California gold rush

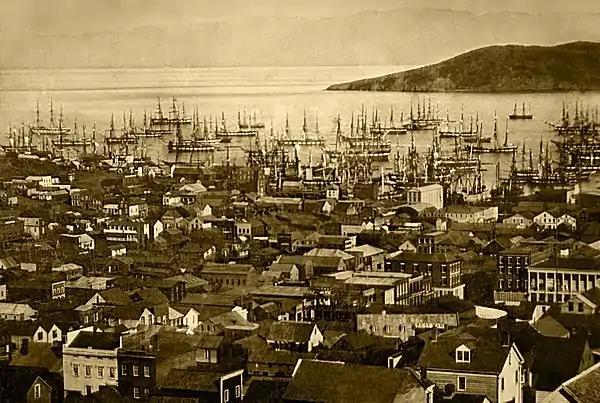
Merchant ships fill San Francisco Bay, 1850–51.

Supply ships arrived in San Francisco with goods to supply the needs of the growing population. When hundreds of ships were abandoned after their crews deserted to go into the goldfields, many ships were converted to warehouses, stores, taverns, hotels, and one into a jail. As the city expanded and new places were needed on which to build, many ships were destroyed and used as landfills.